Marie Burde

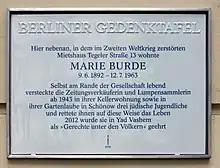
The Berlin Commemorative Plaque was erected in her honor at Tegeler Straße 15 in Berlin-Wedding on 13 July 2015

Joseph had witnessed his parents being deported in June 1942 and subsequently went into hiding, as did his brother Alfred (1921-2014). They slept in train station toilet rooms and hid and slept in the forest, evading Nazi soldiers, for about four months. In 1943, an acquaintance of Josephs' mother recommended they ask Marie Burde, for help, as she had been known to help other Jews. Burde took them, along with Arthur Fordanski, a friend of Alfred's, into her basement apartment in Berliner Wedding district, an area that was inhabited by working class people.